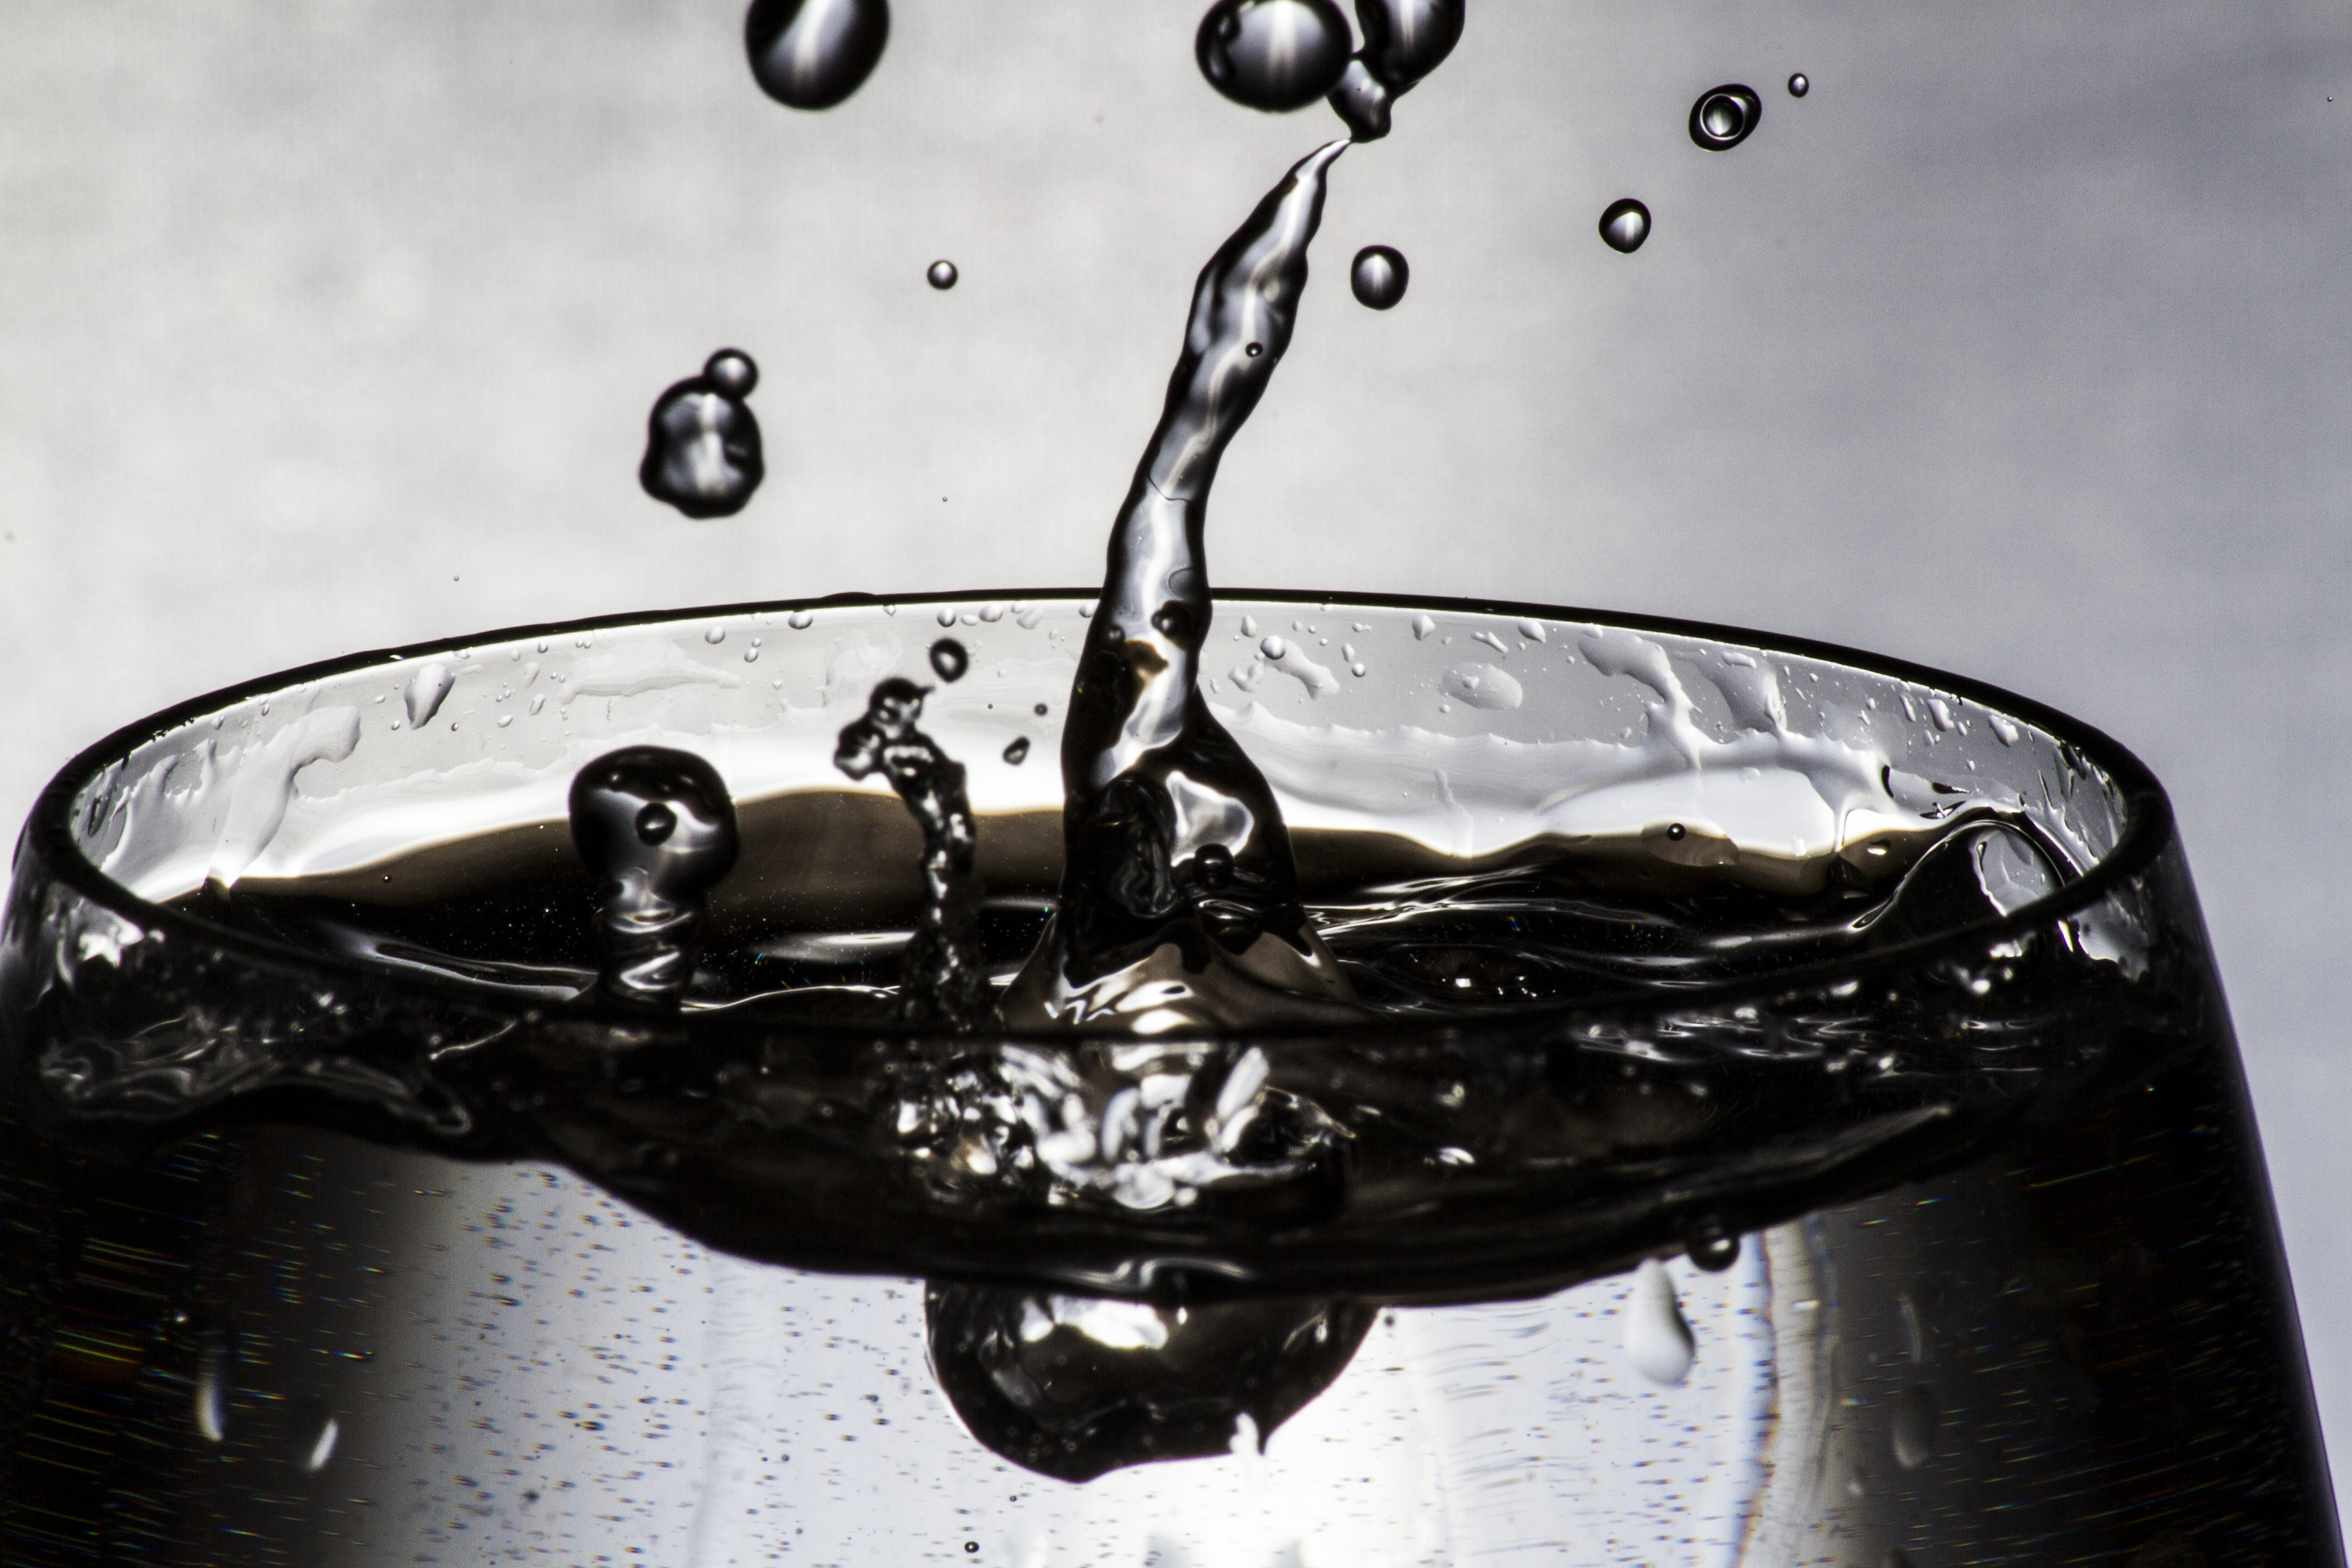
water, drop, black and white, white, photography, glass, black, monochrome, close up, uk, peterborough, macro photography, monochrome photography